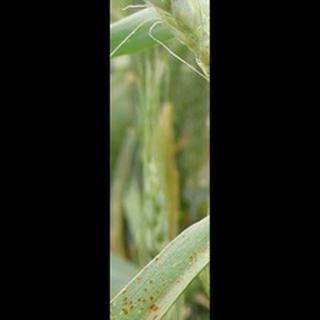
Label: wheat_brown_rust